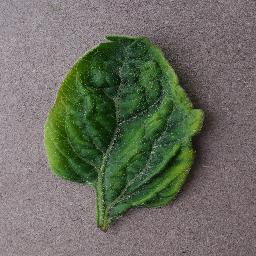
Label: Tomato___Tomato_Yellow_Leaf_Curl_Virus